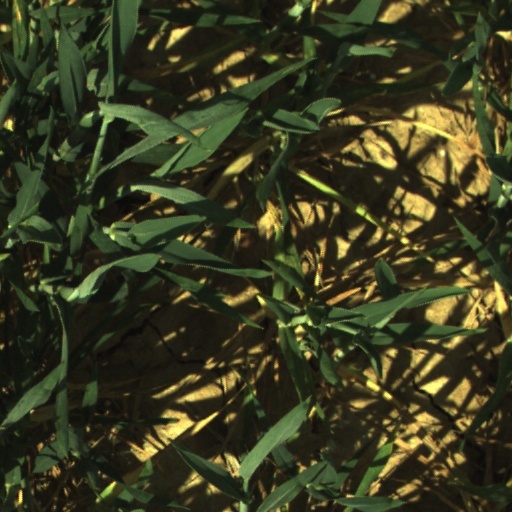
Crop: wheat